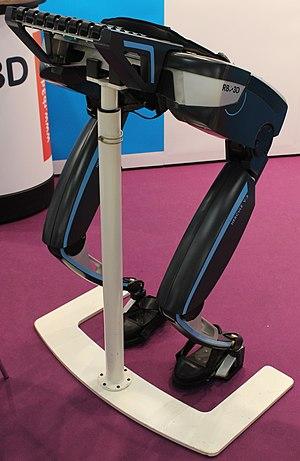
L'exosquelette Hercule de l'entreprise RB3D au salon Innorobo à Lyon en 2015.
Un exosquelette ou squelette externe, par opposition à l'endosquelette, est une caractéristique anatomique externe qui supporte et protège un animal. Beaucoup d'invertébrés, comme les insectes, les crustacés et les mollusques, possèdent un exosquelette. La partie dorsale d'un exosquelette est communément appelée carapace.